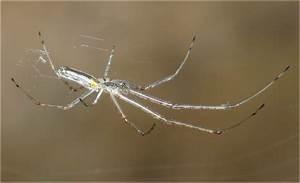
spider